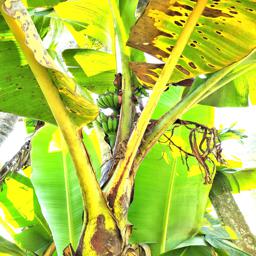
Label: JAHAJI LEAF